Adoration of the Shepherds (Raphael)

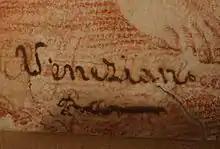
Signature, "Raphaello Fecit"

The drawing is signed "Raphaello Sancio fecit." An additional illegible word is written below this signature. The signature has been crossed over and a reattribution has been added: "Veneziano." The drawing has a short text on the verso side, not all of which is legible but which reads: "Nr 32 questo disegno Appartiene a Lambertini prospero […] dalla esegui che dicesi esser quello che Raffaello Regalo al Mag. Francia cio é per traduzione(?) di quello che lo stesso esegui)." The number may refer to the piece's collection number in the Ubaldini Collection. However the attribution to Veneziano is construed as the art work being of the Venetian style, and not an attribution.